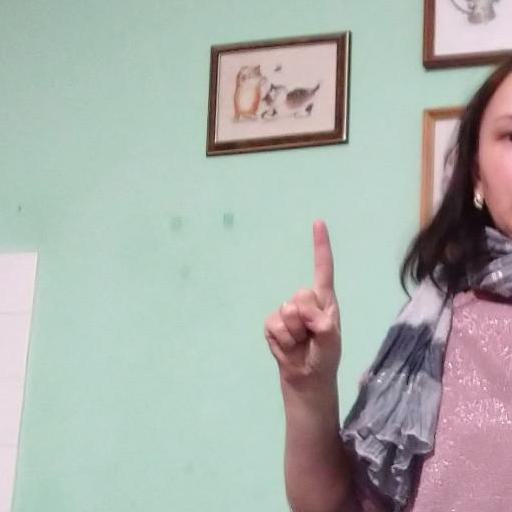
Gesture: one